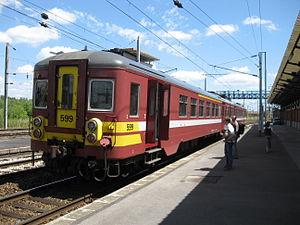
Jeumont est une commune frontalière française, située dans le canton de Maubeuge-Nord, à 10 km ENE du chef-lieu de canton. Elle appartient au département du Nord et à la région Hauts-de-France. Elle comptait 10 090 habitants au recensement de 2006.
La gare de Jeumont est une gare ferroviaire française de la ligne de Creil à Jeumont, située sur le territoire de la commune de Jeumont, dans le département du Nord en région Hauts-de-France.